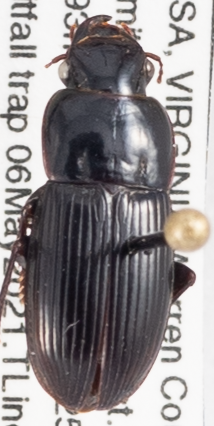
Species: Harpalus providens
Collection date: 2021-05-06
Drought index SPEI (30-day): -0.166
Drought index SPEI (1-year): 0.184
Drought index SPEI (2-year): -0.1